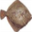
Label: flatfish